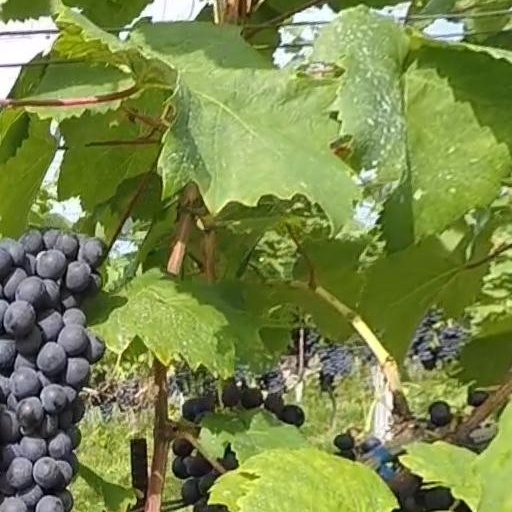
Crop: grape